Hebron glass

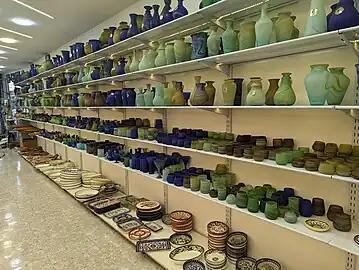
A display of Hebron glass at a shop in Hebron.

Hebron glass ("zajaj al-Khalili" ) refers to glass produced in Hebron as part of a flourishing art industry established in the city during Roman rule in Palestine, but its origin goes back to the older Phoenician glass industry. The Old City of Hebron still contains a quarter named the "Glass-Blower Quarter" (Haret Kezazin) and Hebron glass continues to serve as a tourist attraction for the city.